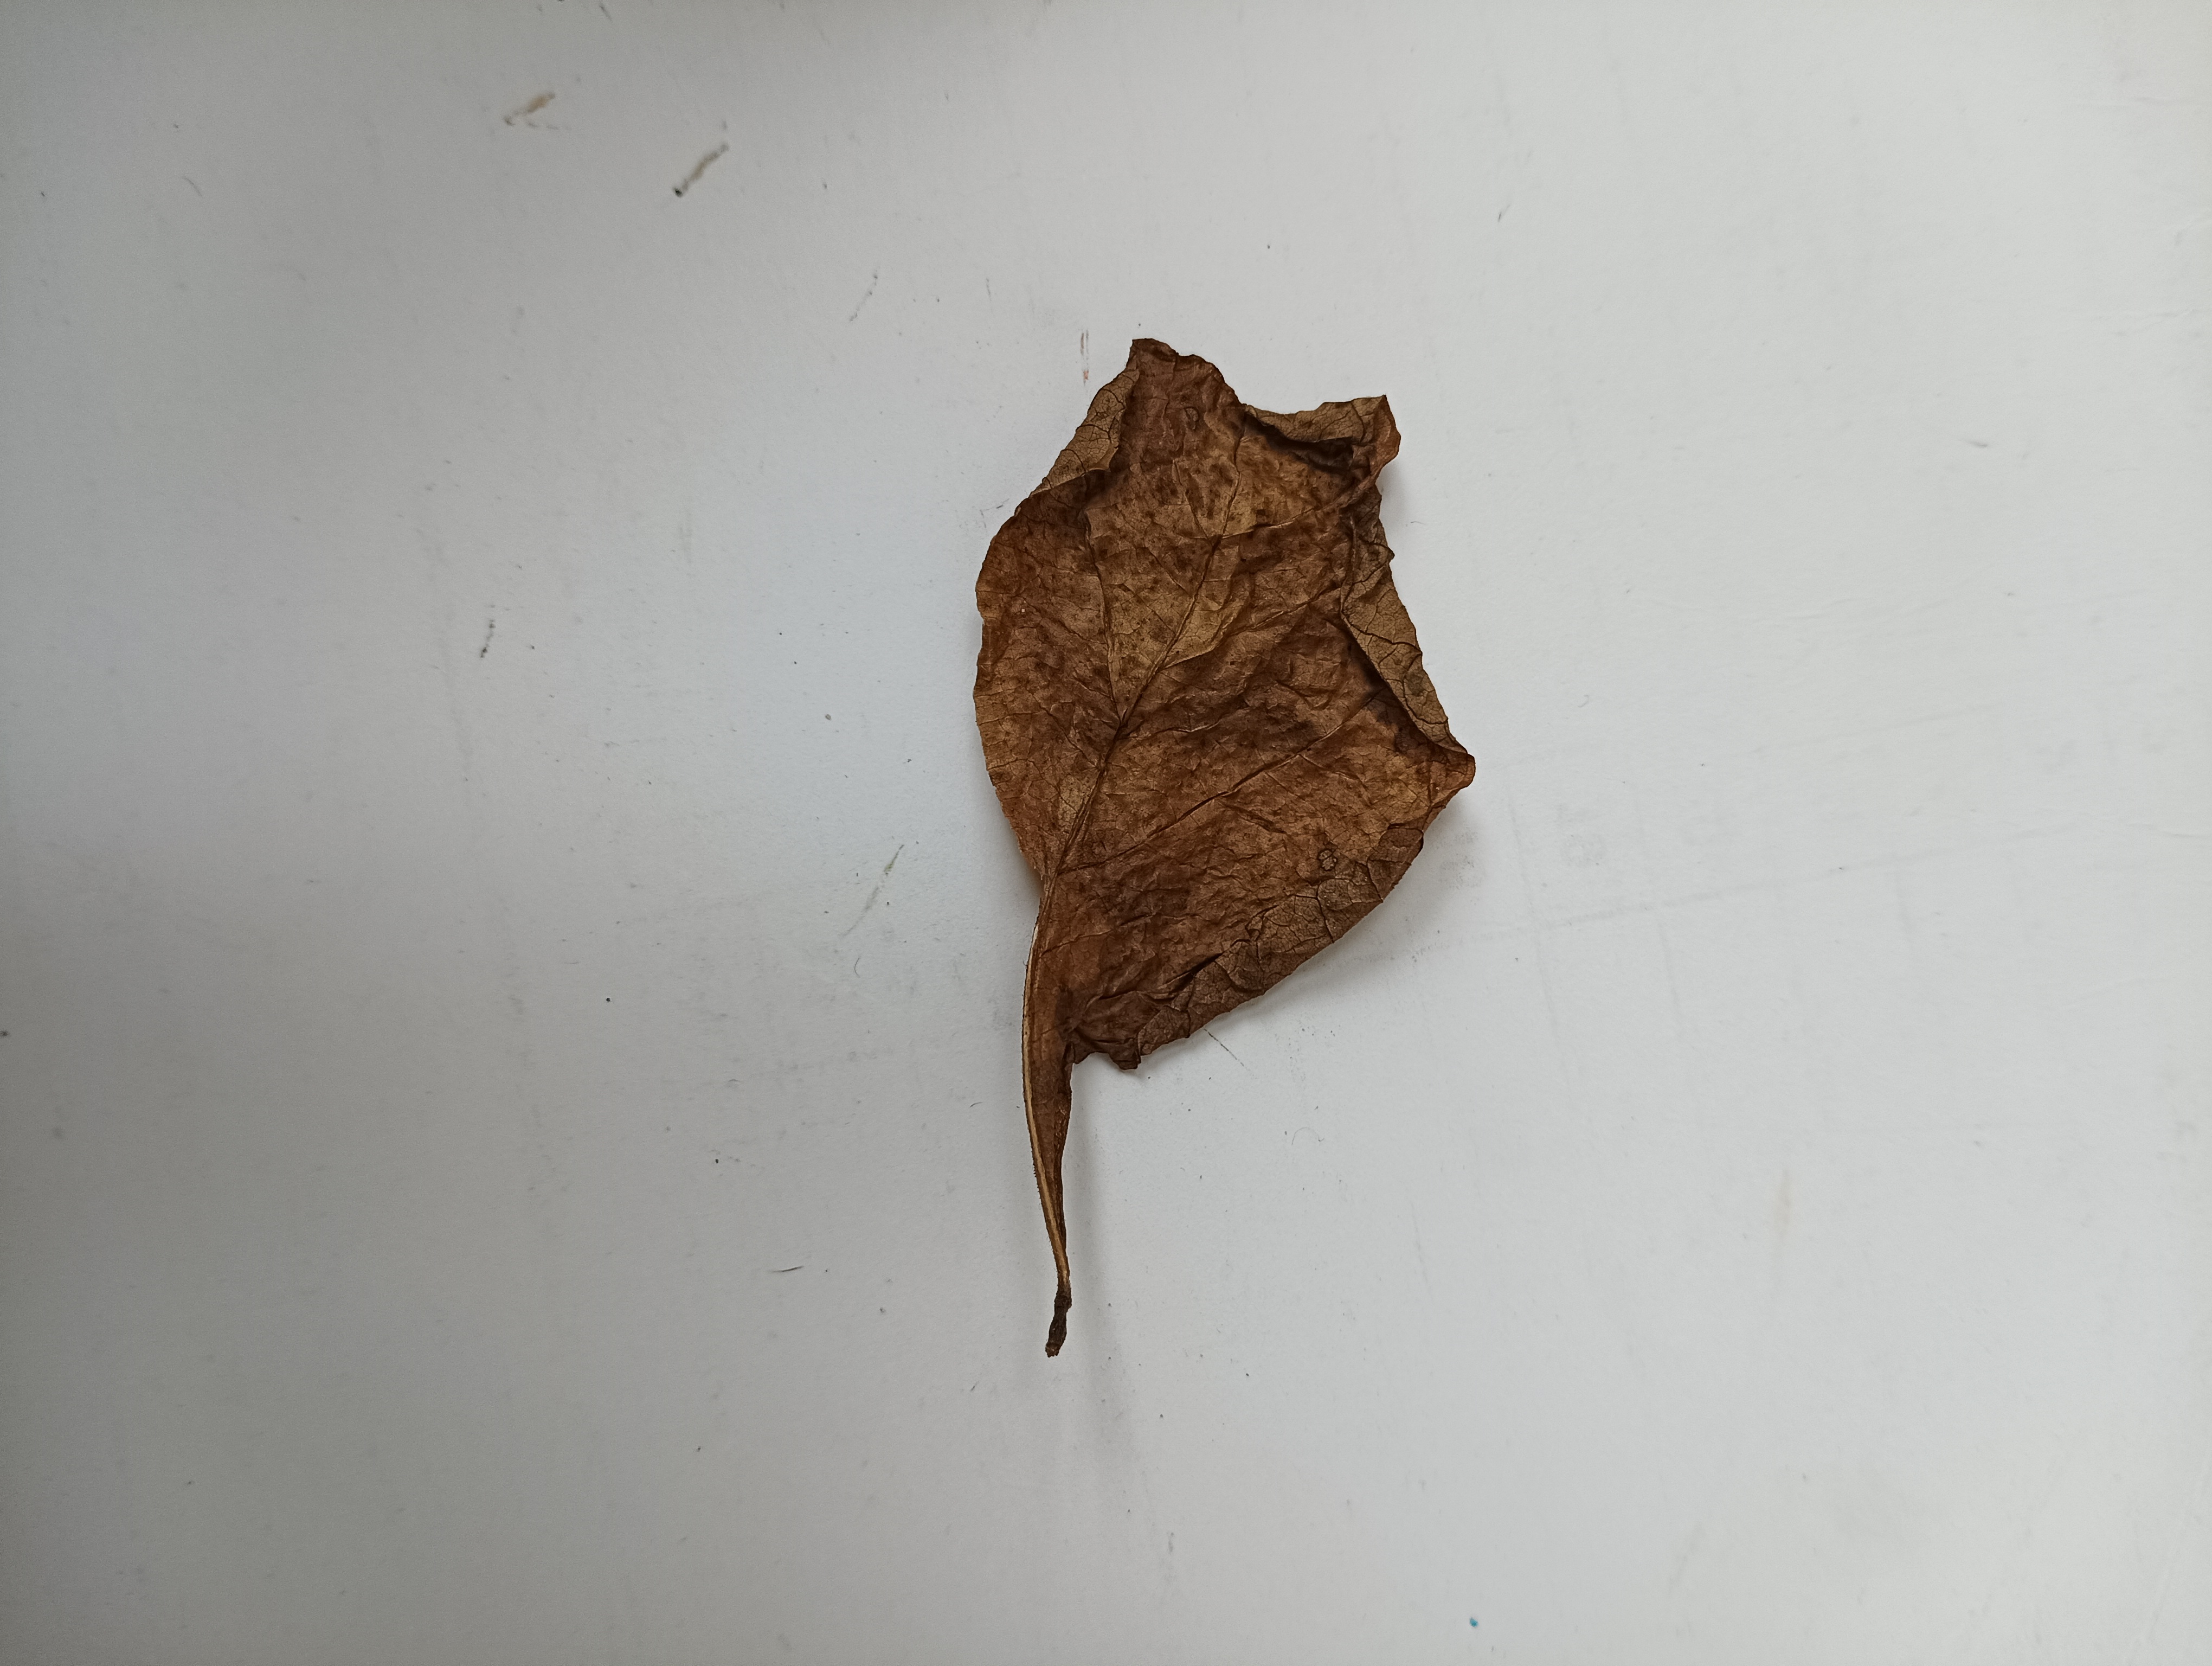
Label: Dry_leaf